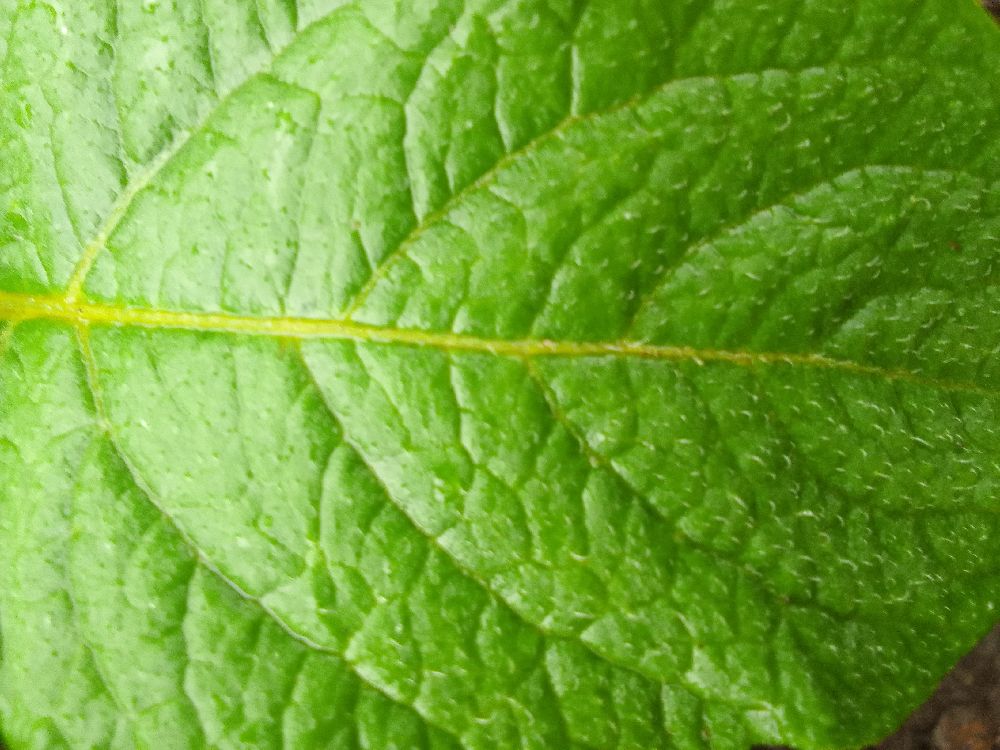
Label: Healthy